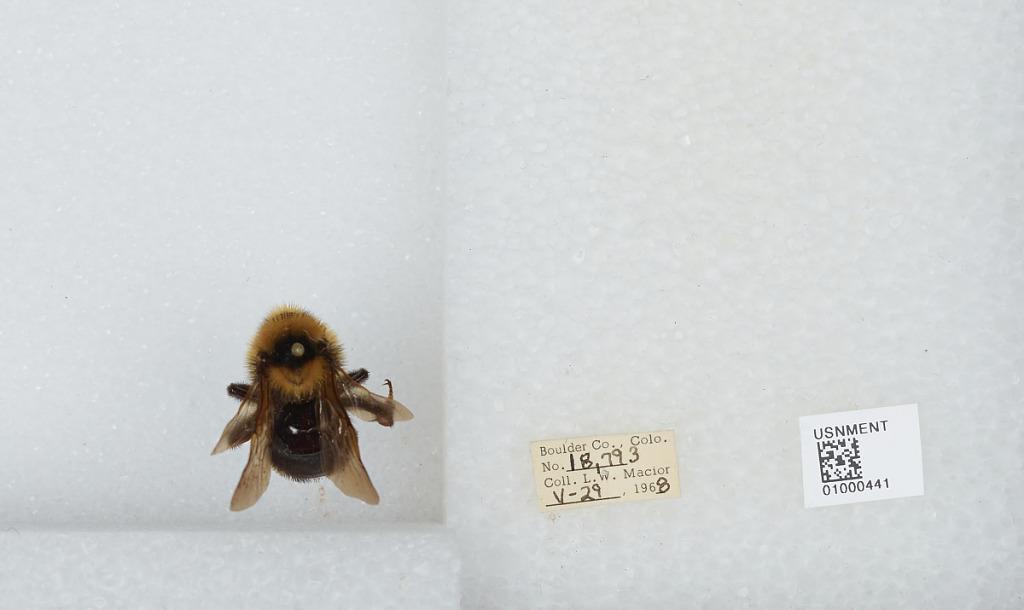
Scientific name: Bombus (Psithyrus) insularis (Smith)
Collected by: L. Macior
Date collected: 1968-5-29
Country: United States
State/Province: Colorado
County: Boulder
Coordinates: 40.015, -105.27